C. P. Krishnan Nair

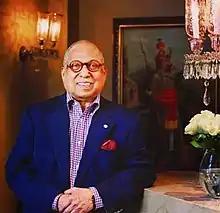

Captain Chittarath Poovakkatt Krishnan Nair (9 February 1922 – 17 May 2014) was an Indian businessman who founded The Leela Group. He was a 2010 recipient of the Padma Bhushan, given by Government of India. He was sometimes popularly known as Captain Nair due to his service in the Indian Army.